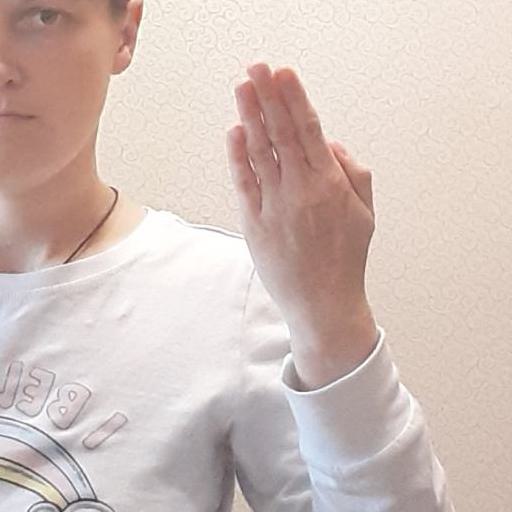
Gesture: stop_inverted